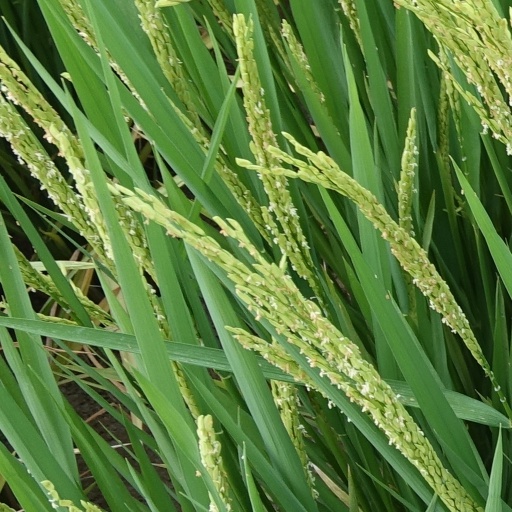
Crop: rice